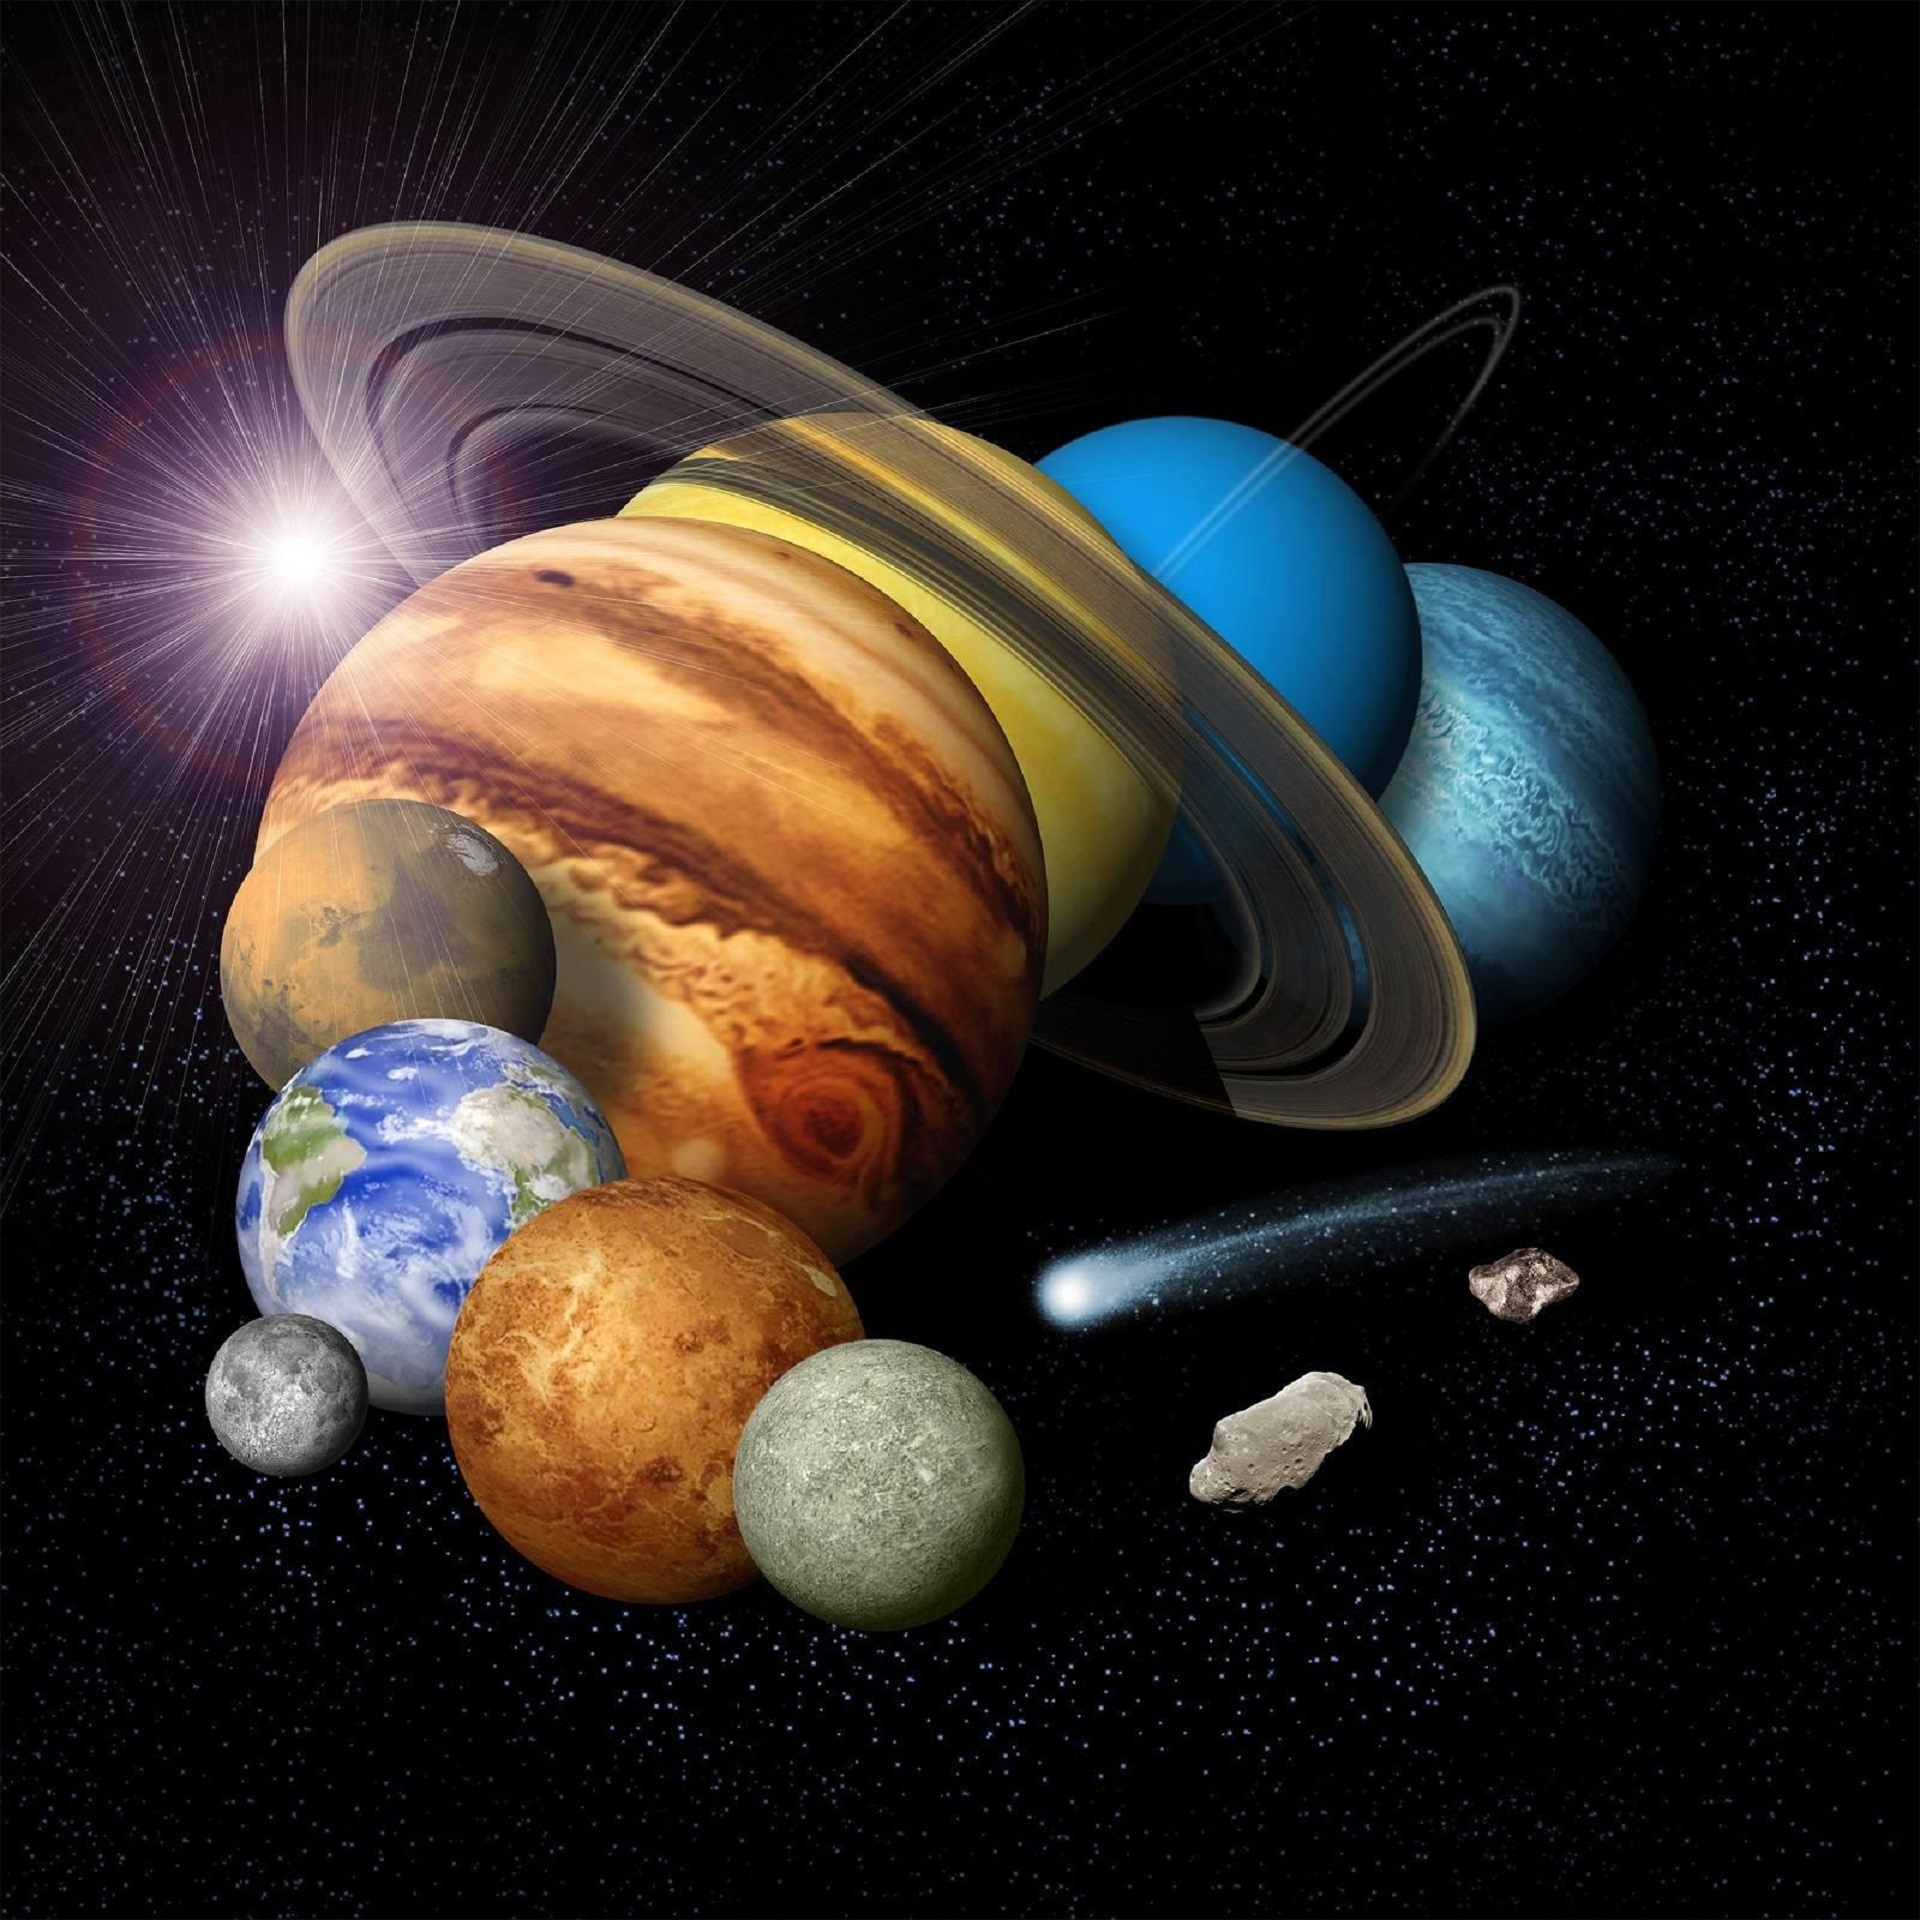
star, cosmos, space, artist, outer space, earth, illustration, universe, planet, system, mercury, comet, mars, montage, conception, planets, jupiter, saturn, venus, uranus, neptune, macro photography, orbit, astronomical object, still life photography